Mary Poppins (film)

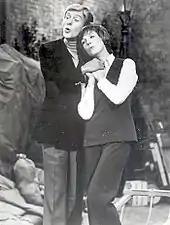
Julie Andrews and Dick Van Dyke were reteamed in the TV-movie "Julie and Dick at Covent Garden" (1974), directed by Julie's husband Blake Edwards.

"Mary Poppins" is widely considered Walt Disney's "crowning achievement". It was the only Disney film to receive a Best Picture nomination in his lifetime.